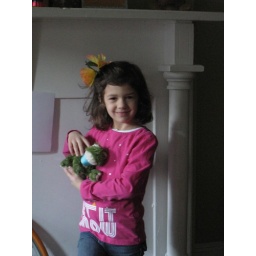
girl with flower in her hair II